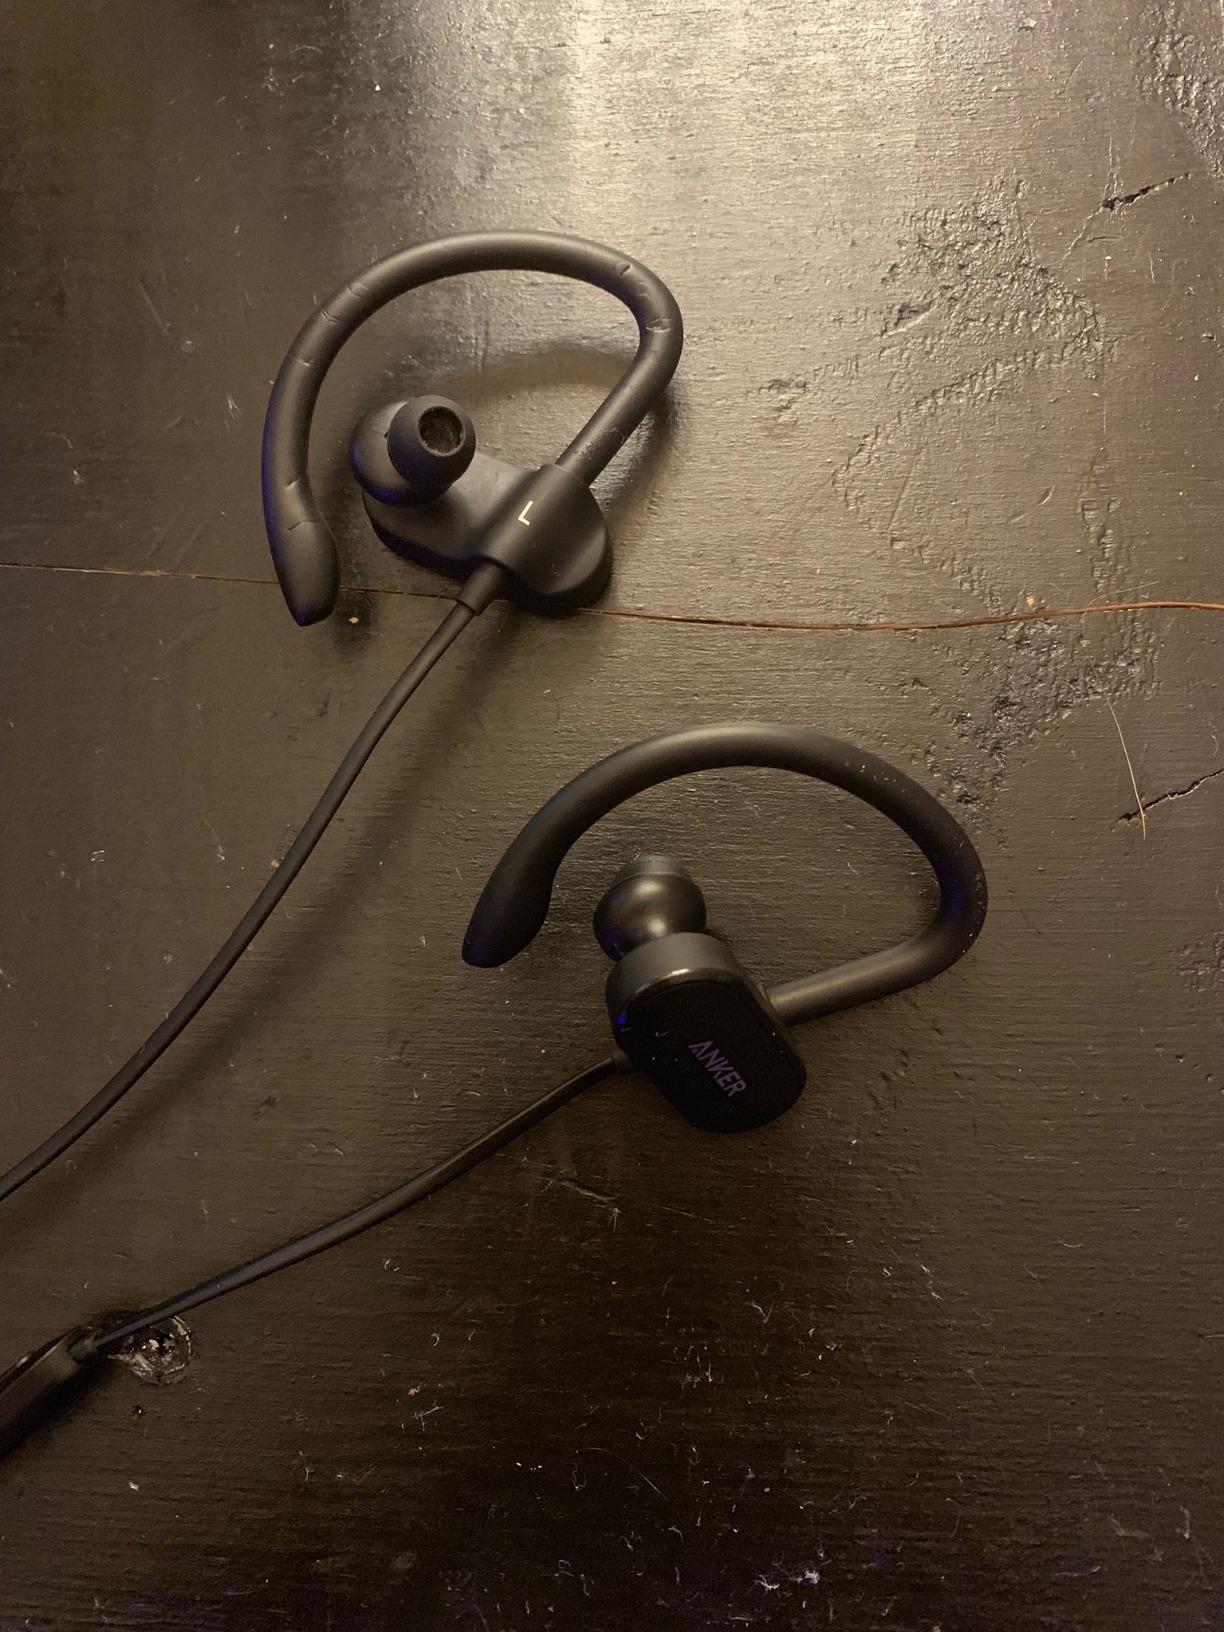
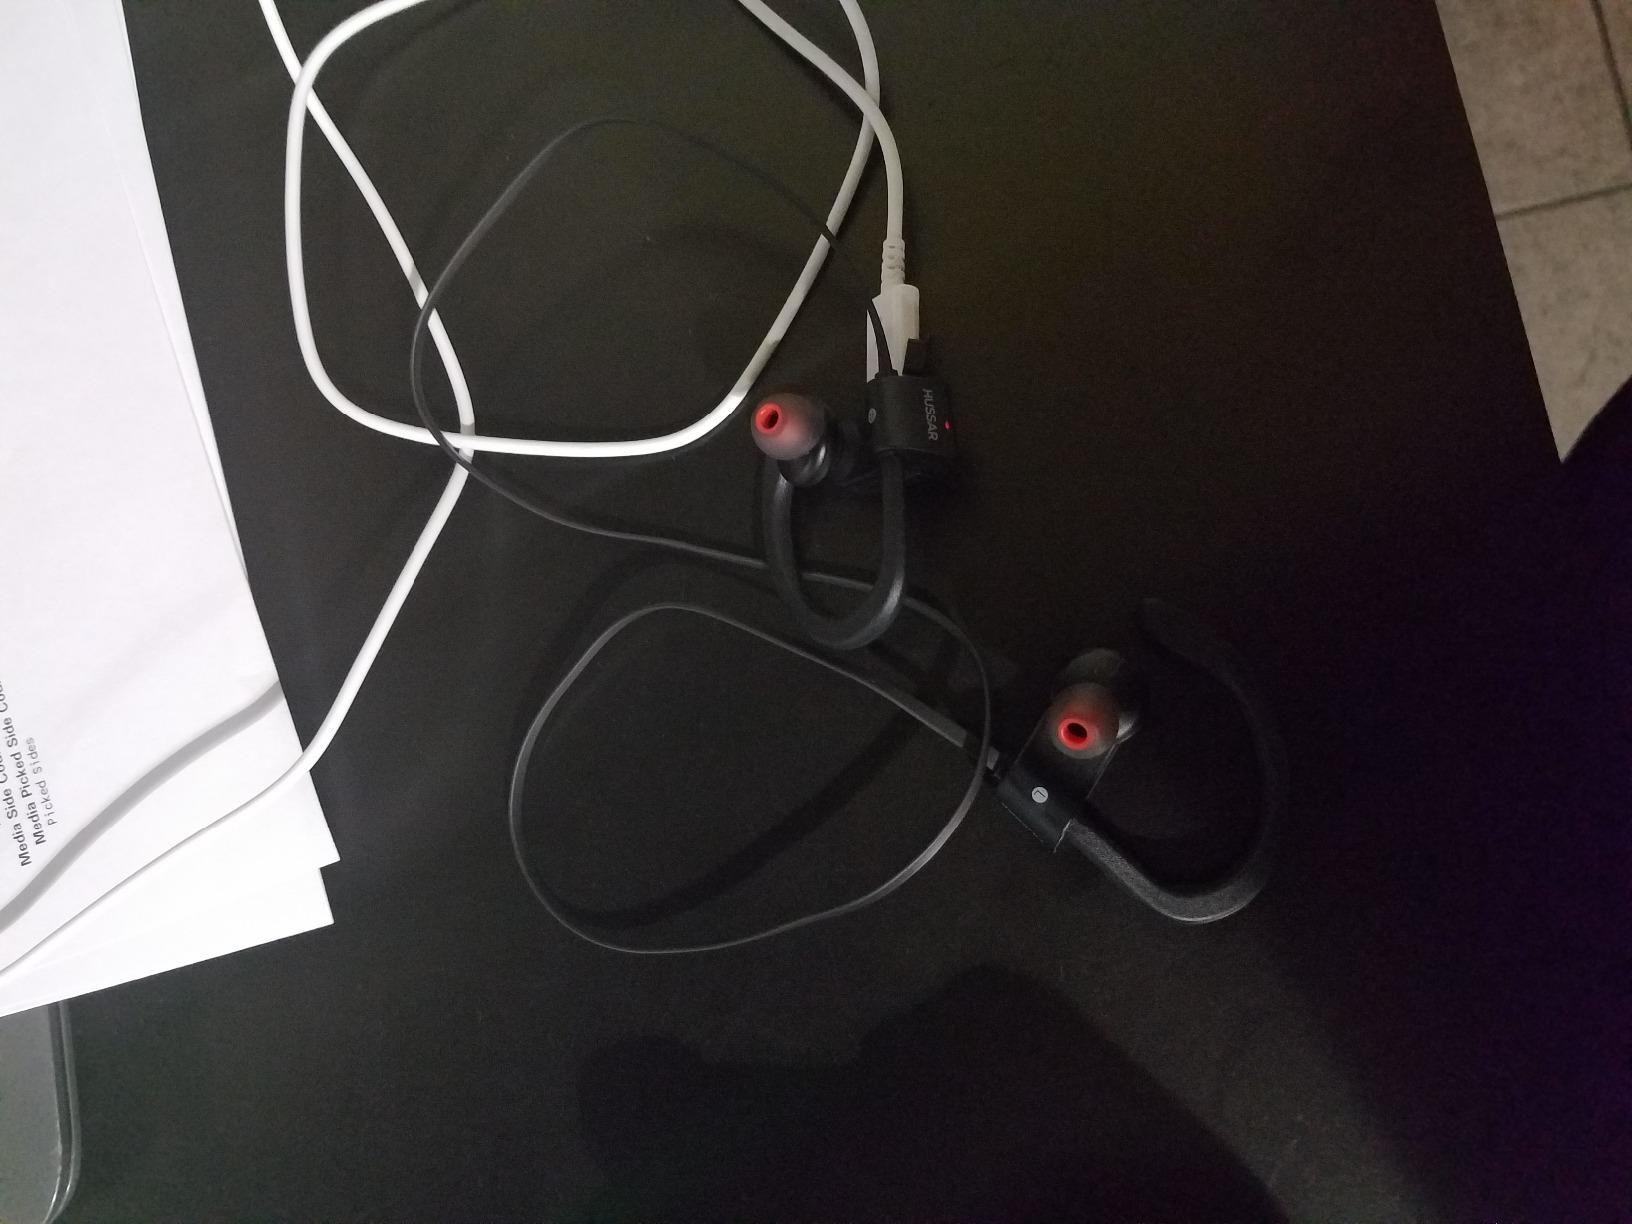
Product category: headphones
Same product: no